Stu Miller

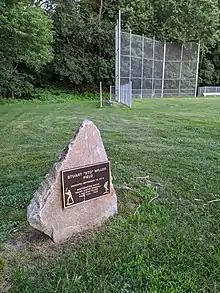
"Stu Miller Field in Northampton, Massachusetts"

Over 16 major league seasons, Miller had a 105–103 record with 153 saves and a lifetime ERA of 3.24. He started 93 of the 704 games in which he appeared, and averaged 6.2 strikeouts per nine innings and 3.2 bases on balls per nine innings.